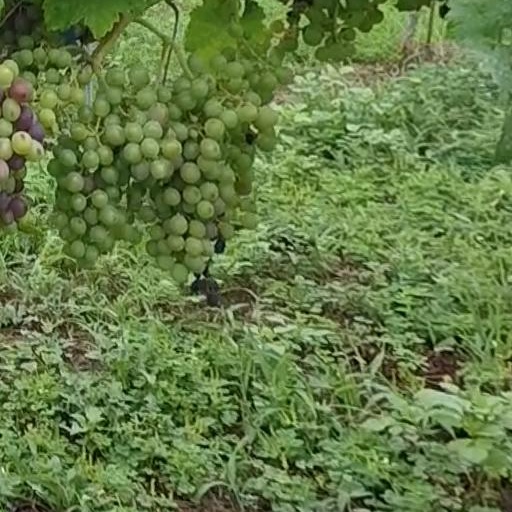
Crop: grape